John Rennie the Elder

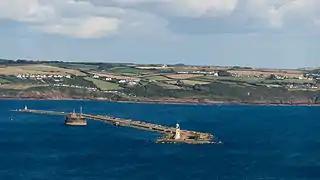
Plymouth breakwater, viewed from above Kingsand

The Holyhead Mail Pier Light is a conical white house which was built by Rennie in 1821. The lighthouse is of national significance as one of Rennie's surviving works. Of particular importance, in a Welsh context, is the early date of the lighthouse lantern, which was originally lit by gas. Before the conversion to electricity a gas works was located on the island to power the lighthouse, the piers and even part of Holyhead itself. The works were constructed at a cost of £130,000, an astronomical sum at the time. The tower survives intact and has beautifully curving gallery railings, similar to those at Bardsey Lighthouse. It is no longer in use, although it is used as a navigation reference for sailors.